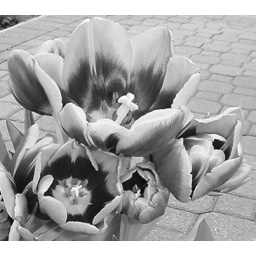
Tulips in black and white